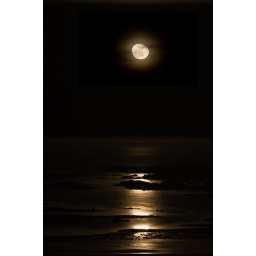
Not long after moonrise, by the coast. The tide is almost out hence the shiny wet sand in the foreground.